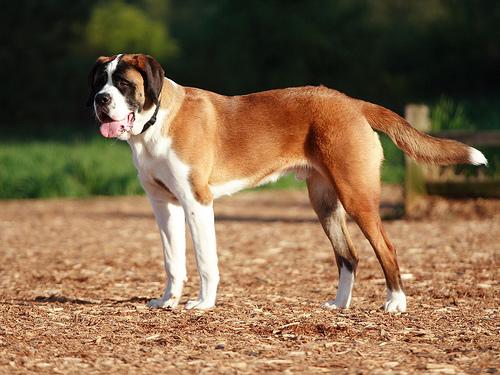
Breed: saint bernard